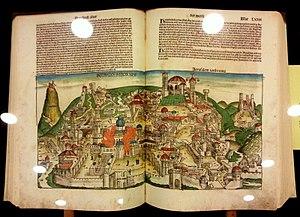
La cartographie de Jérusalem est la création, l'édition, le traitement et l'impression de cartes de Jérusalem, depuis l'Antiquité jusqu'à l'essor des techniques modernes d'arpentage. Presque toutes les cartes existantes, connues des spécialistes de l'époque pré-moderne ont été préparées par des cartographes chrétiens pour un public européen chrétien.